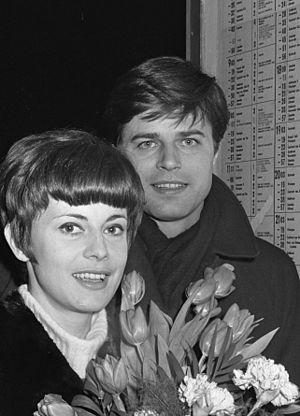
Anna Maria Ferrero et Jean Sorel à la gare d'Amsterdam le 25 janvier 1966
Anna Maria Ferrero, née Anna Maria Guerra le 18 février 1935 à Rome et morte le 21 mai 2018 à Versailles, est une actrice italienne.
Jean Sorel est un acteur français né le 25 septembre 1934 à Marseille.